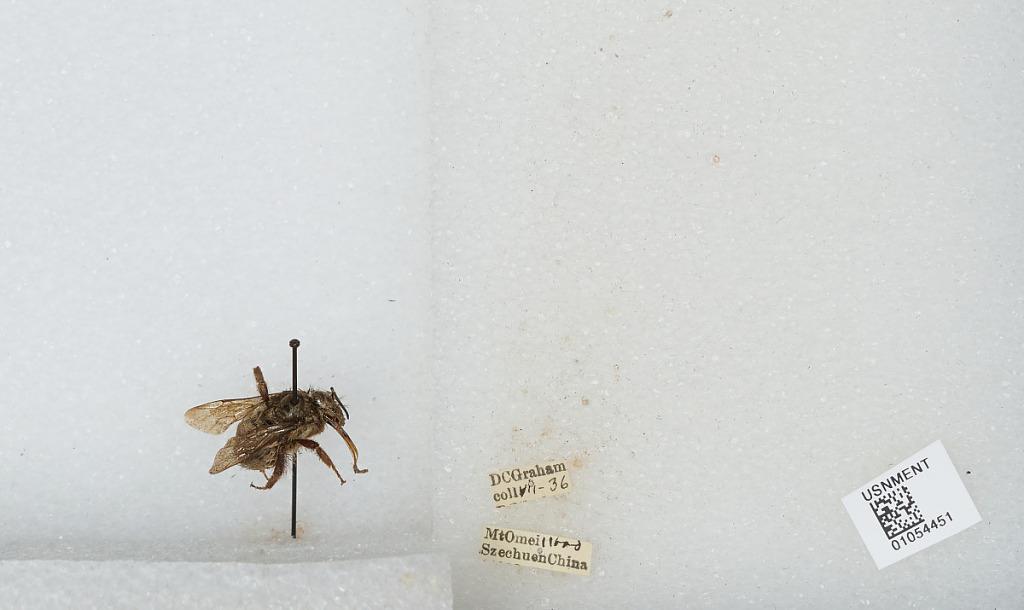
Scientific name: Bombus sp.
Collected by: D. Graham
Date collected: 1936-7-
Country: China
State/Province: Sichuan
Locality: Mt Emei